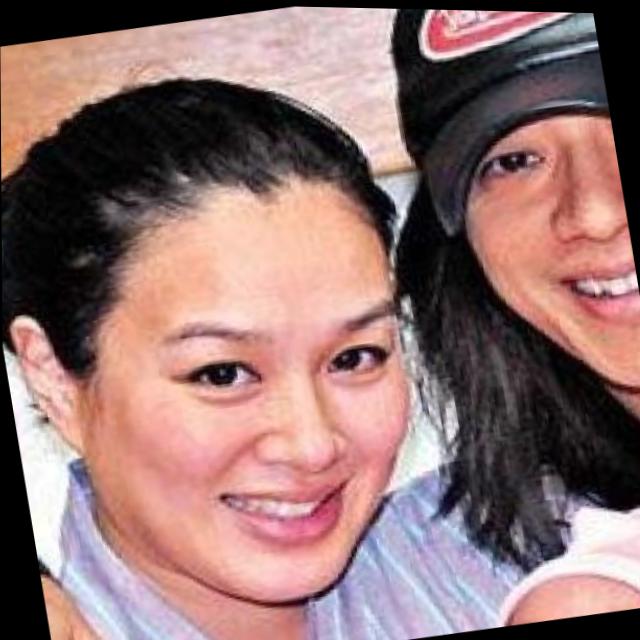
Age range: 21-44